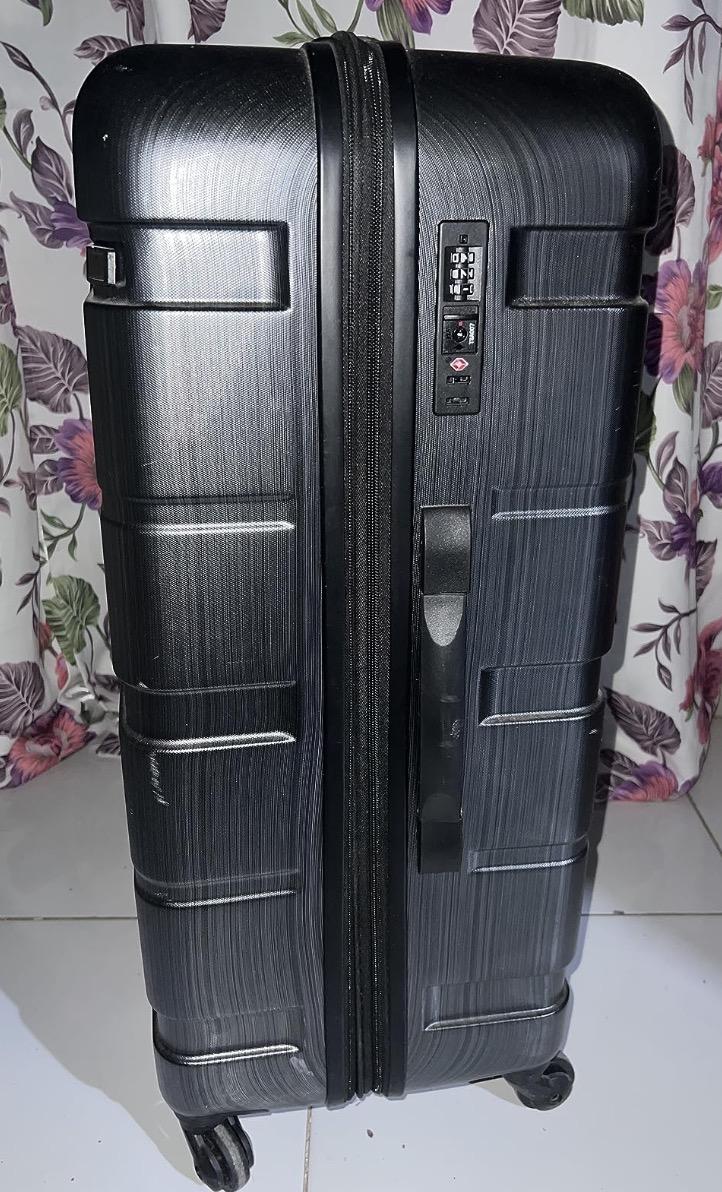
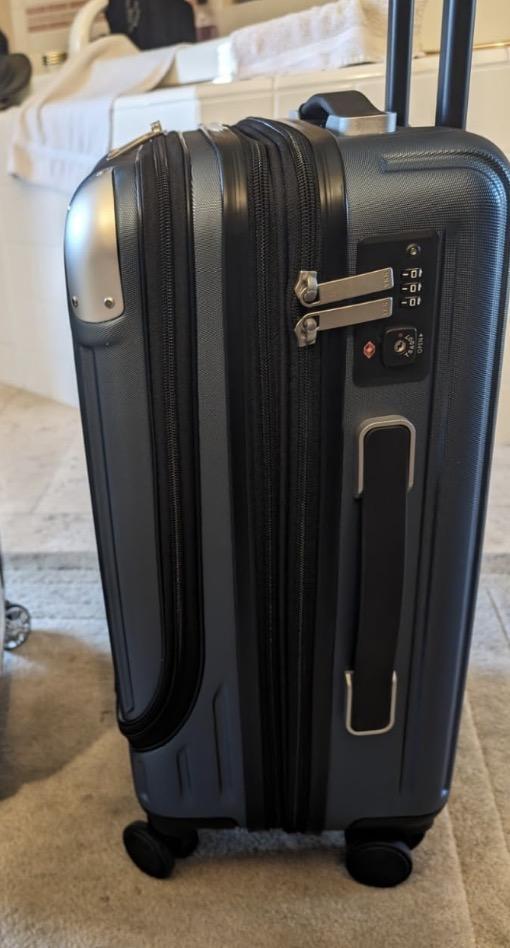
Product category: items_tea
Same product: no